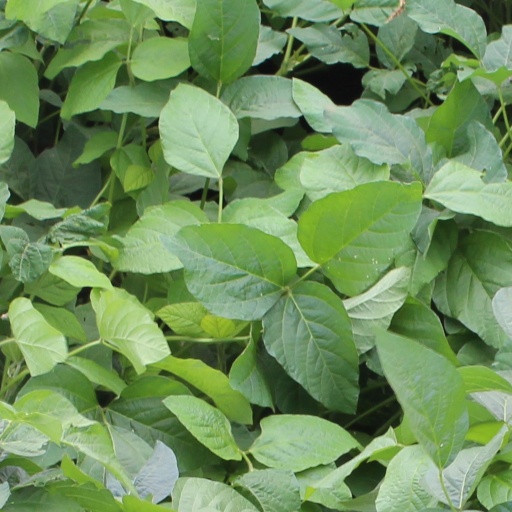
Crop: soybean